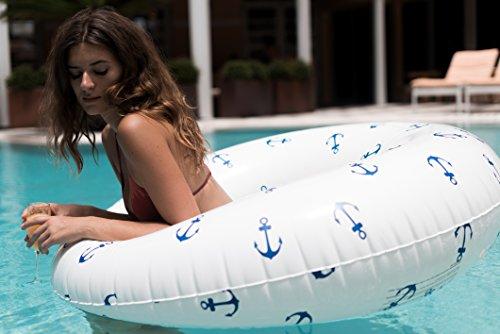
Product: Mimosa Inc Inflatable Premium Quality Giant Round Tube Pool Float
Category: Toys & Games | Sports & Outdoor Play | Pools & Water Toys | Pool Rafts & Inflatable Ride-ons
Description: COPYRIGHT DESIGN: All new and original Billionaire Swan pool float by Mimosa Inc. Design is owned by Mimosa Inc and fully protected.
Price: $18.82